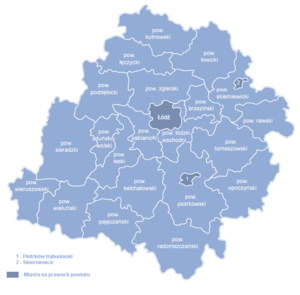
Województwo łódzkie
Opdelingen af voivodskabet i distrikter
Województwo łódzkie er en administrativ enhed i det centrale Polen, en af 16 provinser skabt efter den administrative refom i 1999. Voivodskabets hovedstad er Łódź. Voivodskabet Łódźsk har et areal på 18.219 km² og 2.571.534 indbyggere, befolkningstætheden er på 141,1 personer pr km².